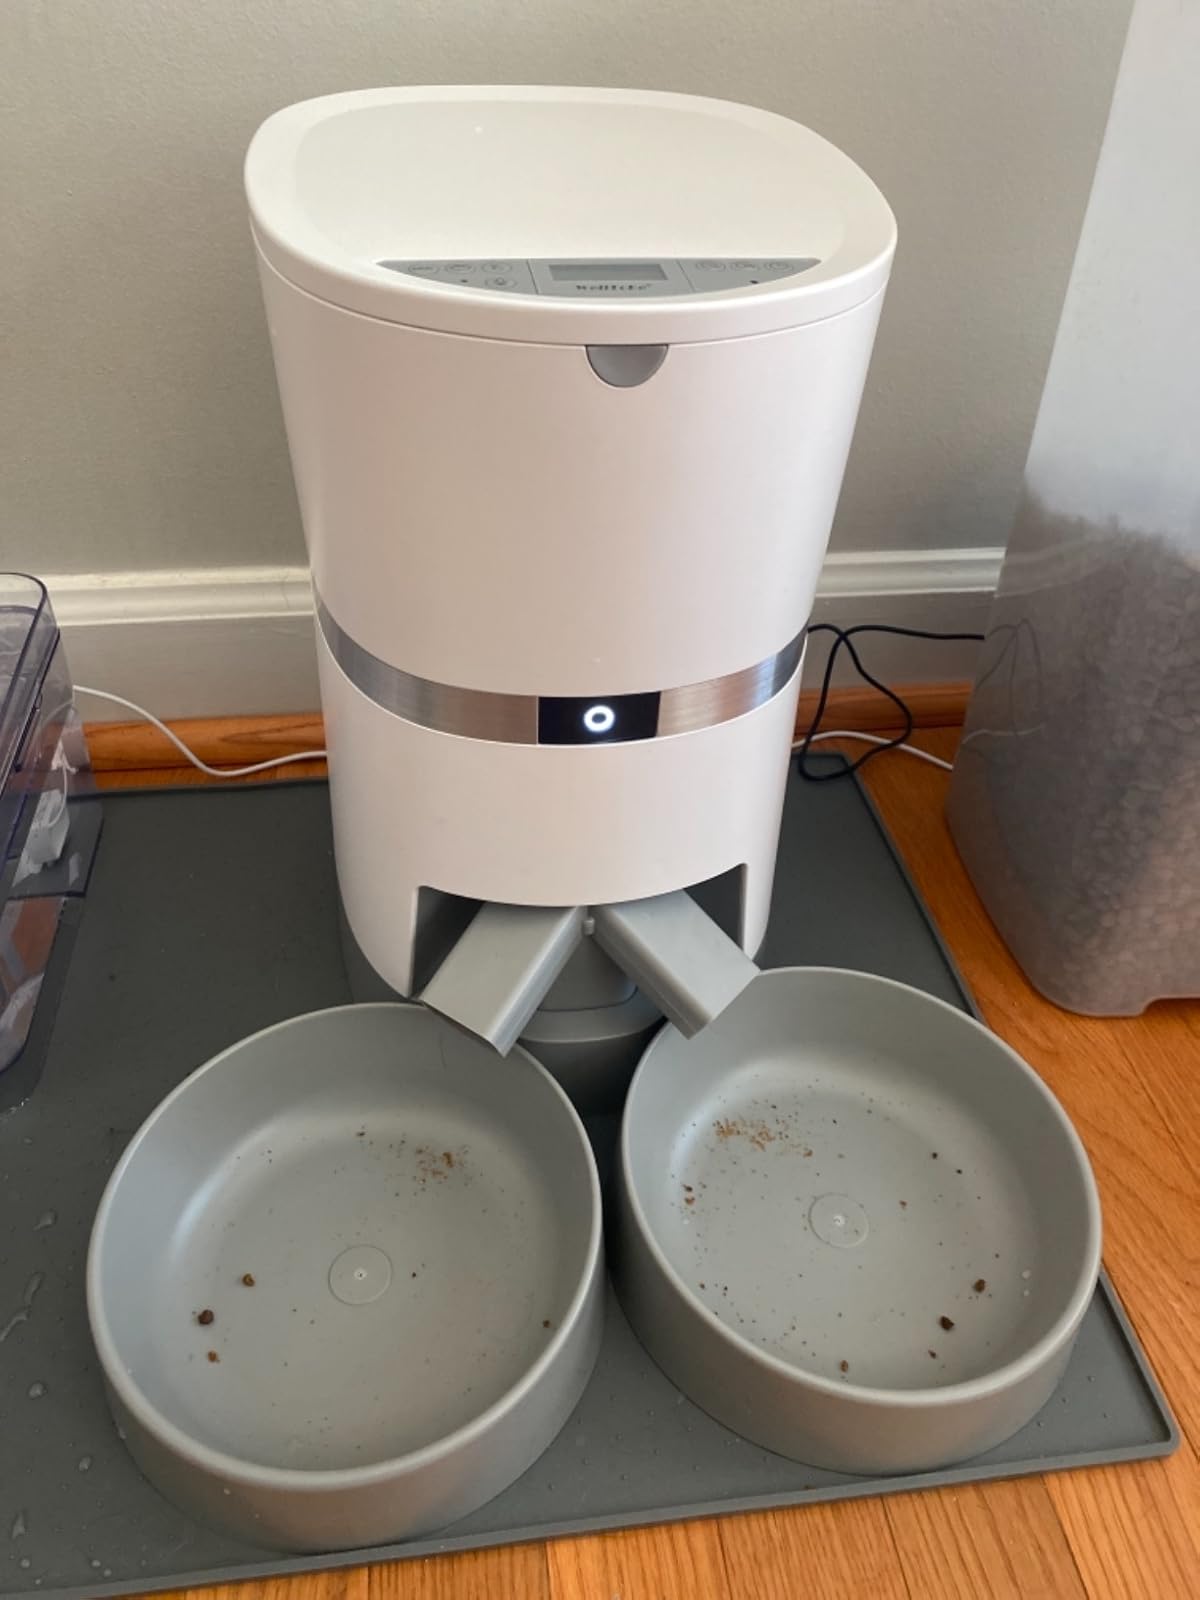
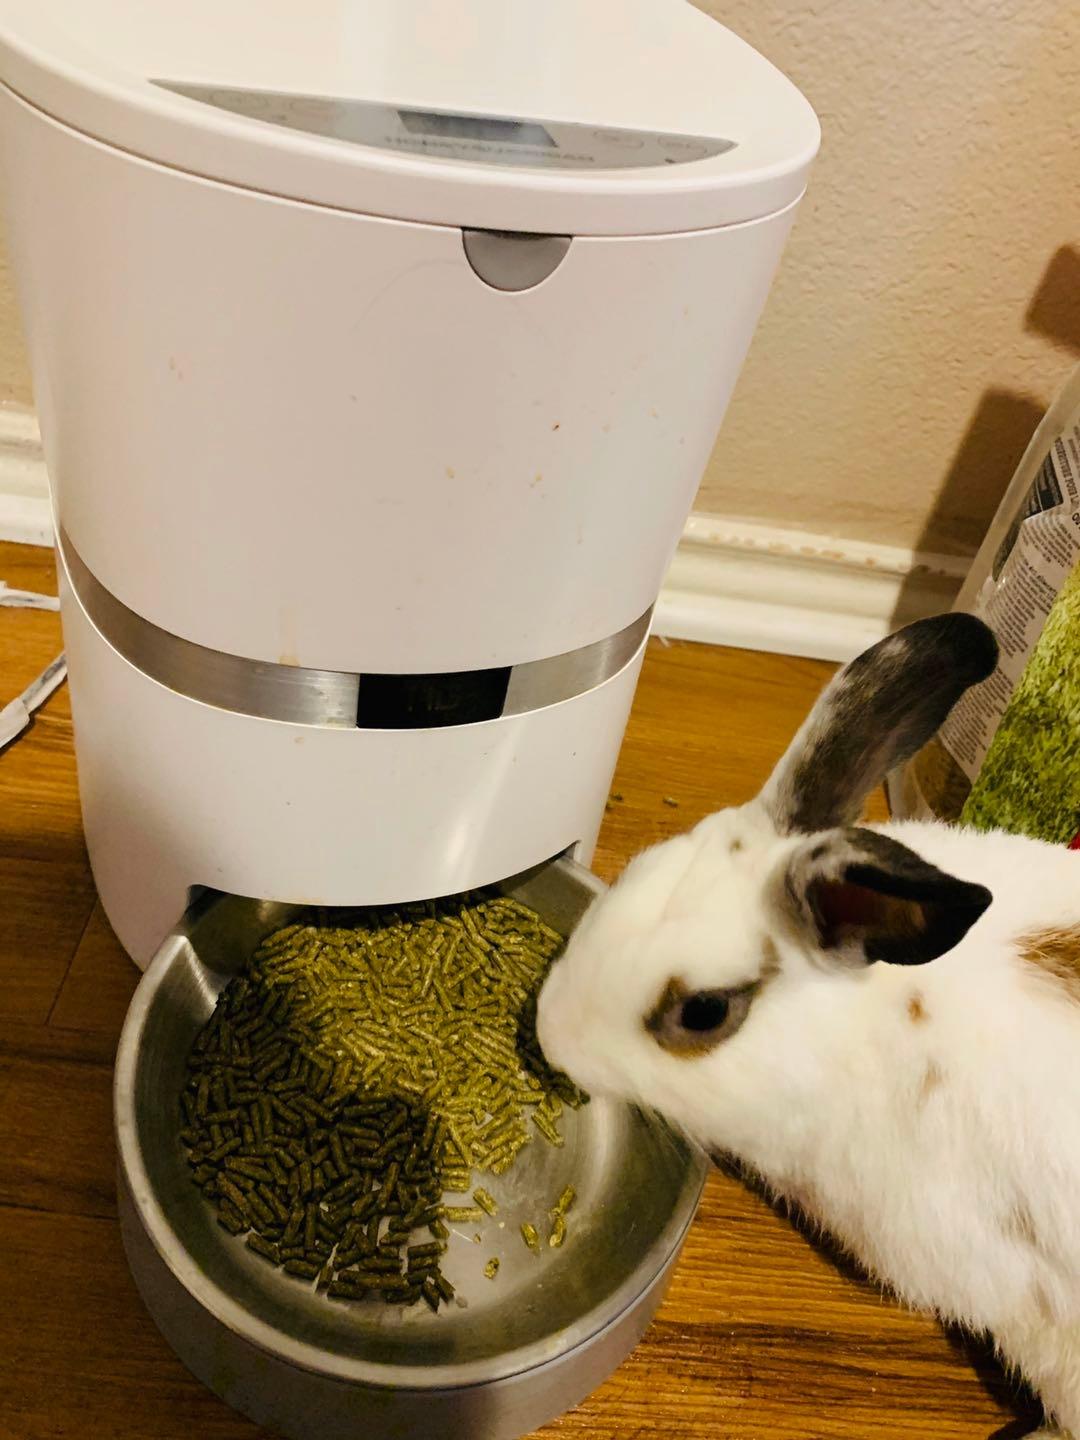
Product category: items_feeder
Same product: no